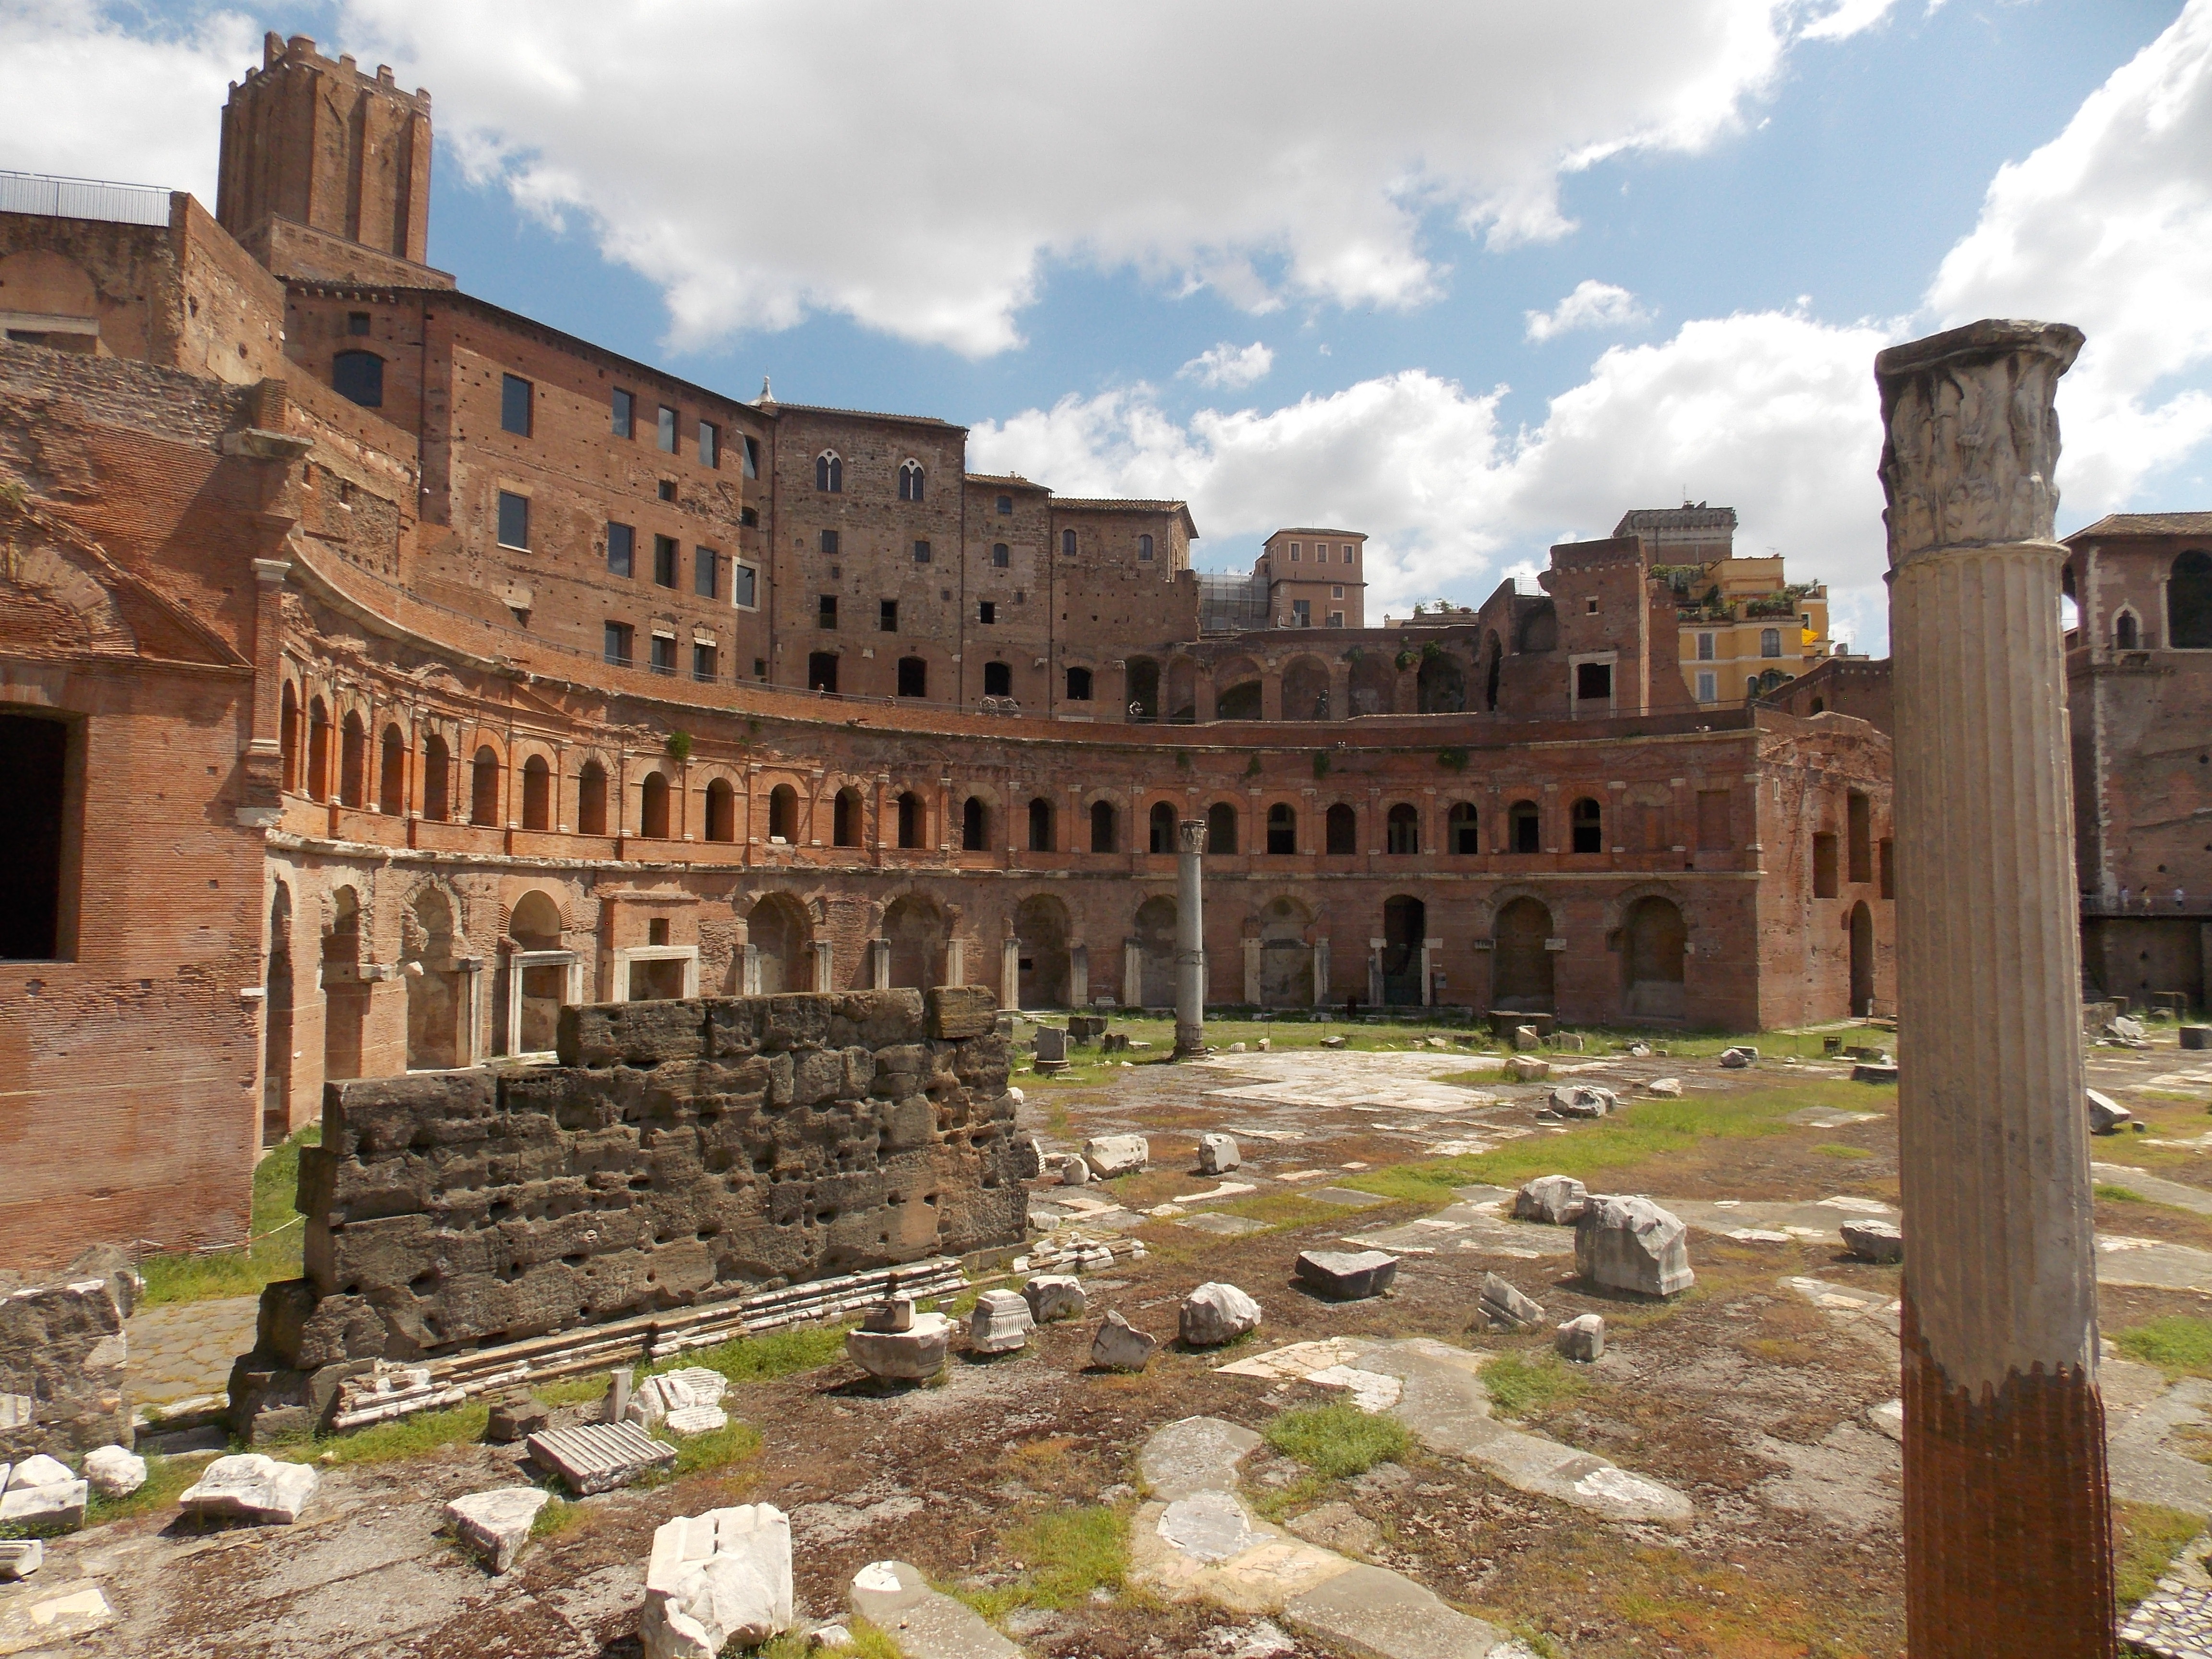
architecture, palace, old, travel, plaza, landmark, historic, fortification, tourism, rome, amphitheatre, ruins, columns, history, town square, estate, ancient rome, unesco world heritage site, forum romanum, historic site, ancient history, human settlement, ancient roman architecture